Niagara Falls Flyers

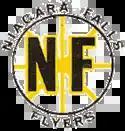
Flyers logo from 1960 to 1972.

The first Flyers team relocated to Niagara Falls from Barrie in 1960. The team was affiliated with the Boston Bruins of the NHL. The Flyers appeared in three Memorial Cups in the 1960s, winning in 1965 and 1968.